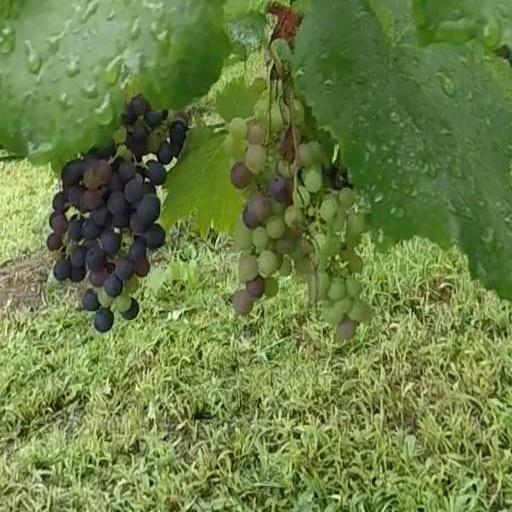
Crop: grape